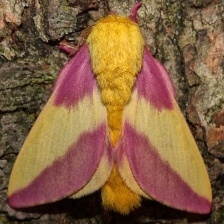
Species: ROSY MAPLE MOTH